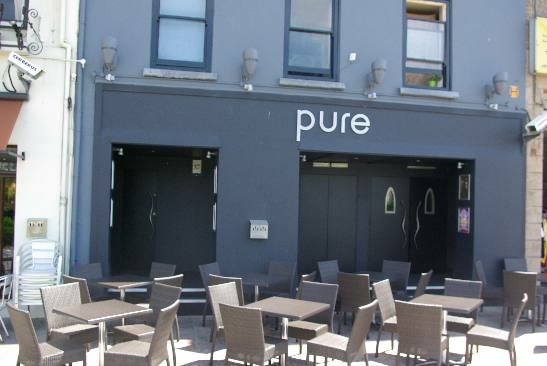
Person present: No